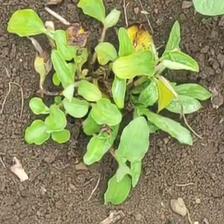
Weed species: Kena_(Commplina_benghalensio)